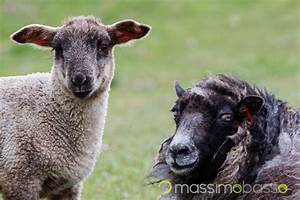
Label: sheep